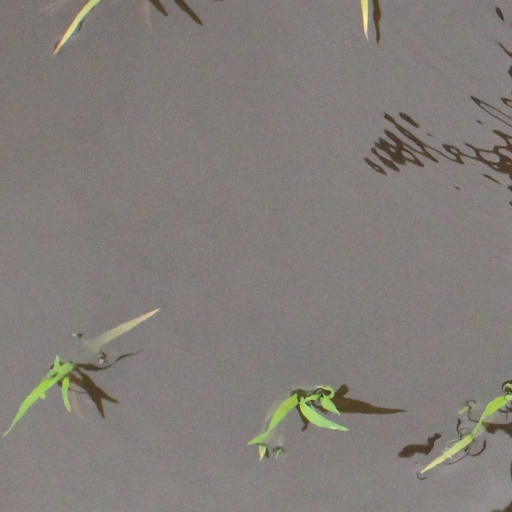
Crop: rice